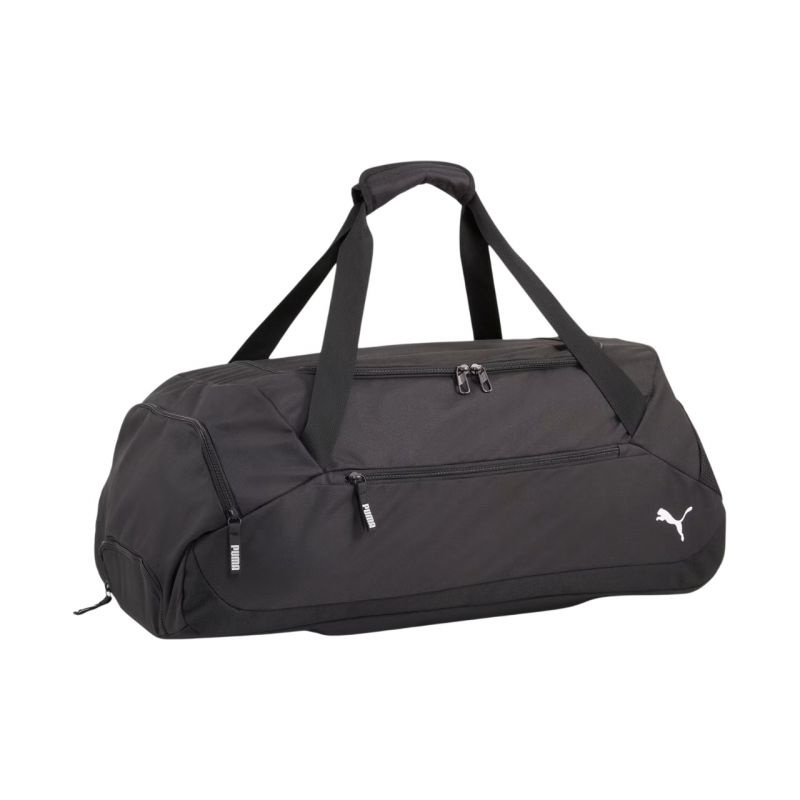
Puma Team Goal M Sporttáska
Puma Team Goal M black 90241 01 wheeled bag Properties: A soccer bag on wheels will make it easier to carry your gear. Comes from the teamGOAL collection. Small logo on the front. Zippered pockets on the side. One of them has a removable handle that turns the model into a travel bag. Extra wheels. Solid polyester. Double handles with Velcro fastener. Technical data: Material: 100% polyester Dimensions: 63 x 32 x 28 cm Capacity: 52 l · Bag made from at least 30% recycled materials
Brand: Puma
Category: Sporting Goods > Athletics > Soccer > Soccer Training Aids > Soccer Training Backpacks